Baneheia murders

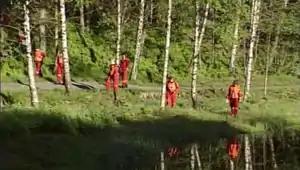
Search-and-rescue teams combing the area

Two days after the disappearance, the police expanded the search to include all of the woodlands and lakes adjacent to Kristiansand, collectively known as "Bymarka". Authorities also mobilized the military in the efforts to locate the missing children, with hundreds of troops from the home guard joining in, canvassing gardens, garages, boats, sheds, hedges and kindergartens. Helicopters applied heat-seeking cameras, all tunnels in connection with road construction in Baneheia were scanned, and all buses, ferries, trains and taxis were checked by armed police, but gave no clue as to the whereabouts of the girls.